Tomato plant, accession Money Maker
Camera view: vertical (180 deg); turntable rotation: 90 degrees
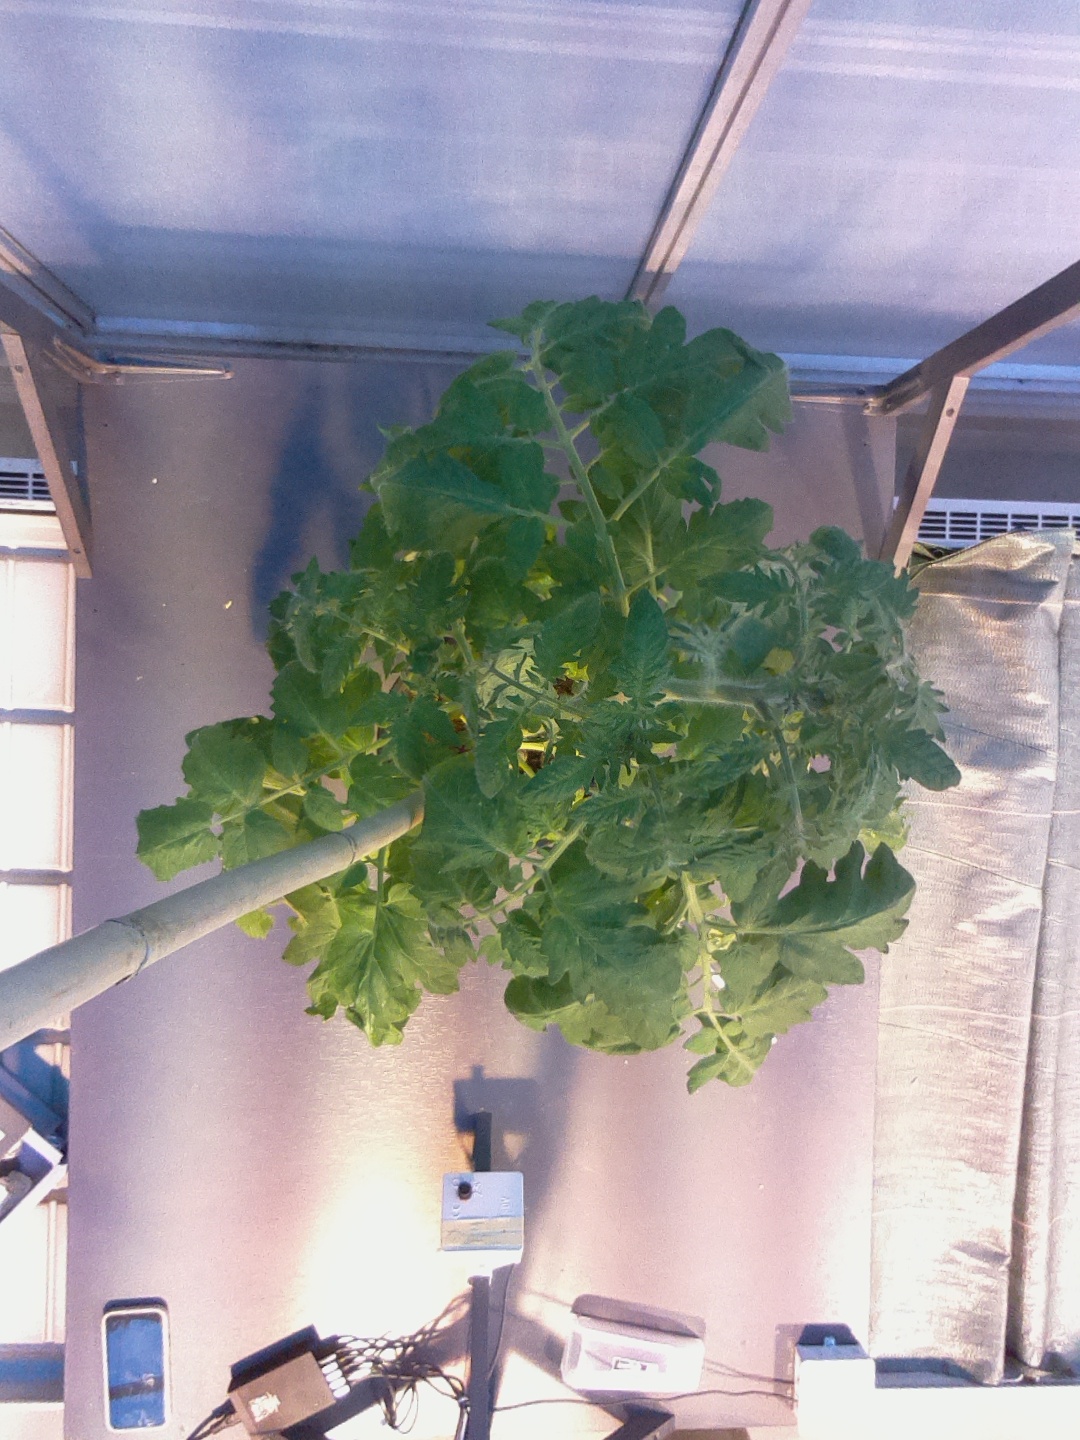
BBCH growth stage 63: 30%-40% of flowers open